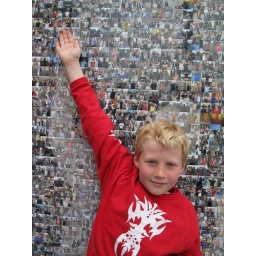
A wall of mobile phone pictures sent in by supporters of the French World Cup Team. Paris, July 2004.